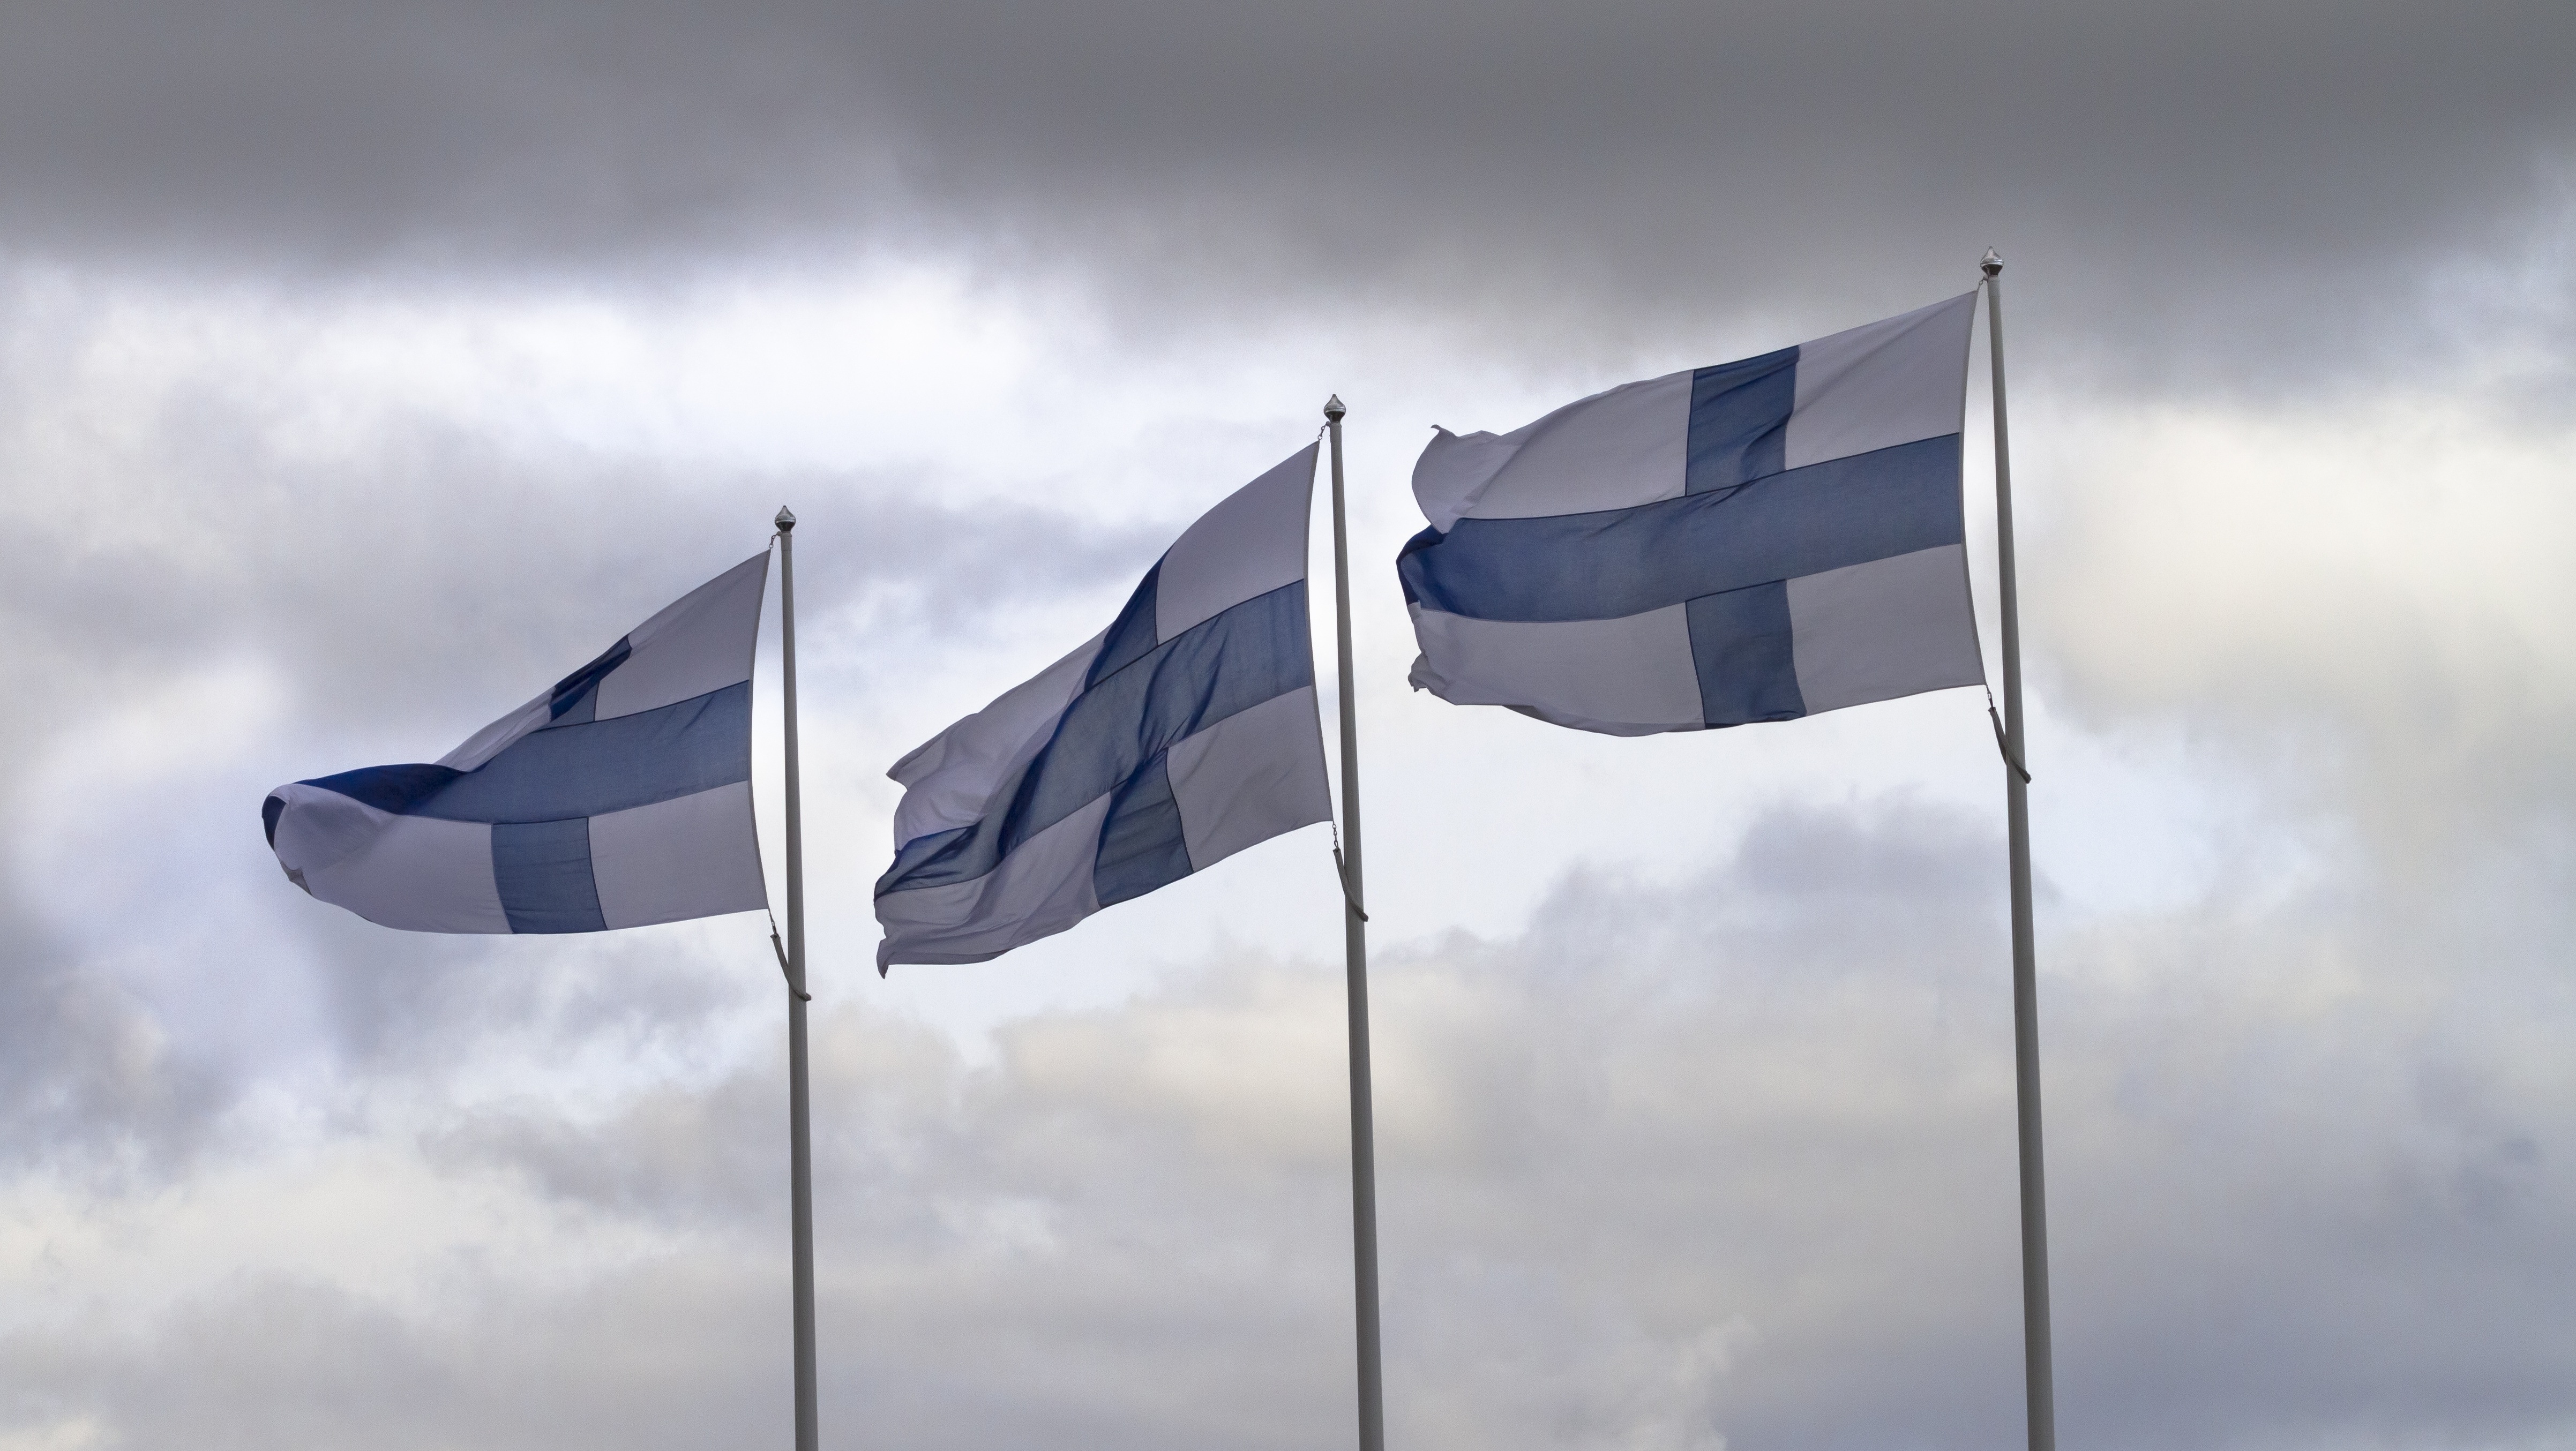
cloud, sky, wind, flag, blue, flagpole, tickets, flies, flag of finland, atmosphere of earth, blue cross flag, flag lever